Eskadrille 724

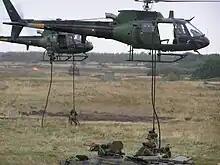
Soldiers emerging from two AS 550 Fennec from Eskadrille 724

Squadron 724 is a Royal Danish Air Force helicopter squadron, based at Karup Air Base in central Jutland.